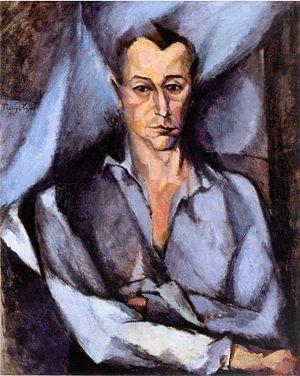
« Les Huit » est un groupe d'artistes d’avant-garde hongrois fondé à Budapest en 1909 et regroupant les peintres Róbert Berény, Dezső Czigány, Béla Czóbel, Károly Kernstok, Ödön Márffy, Dezső Orbán, Bertalan Pór et Lajos Tihanyi. Il n'a adopté définitivement ce nom qu'en 1911.